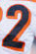
Number: 2